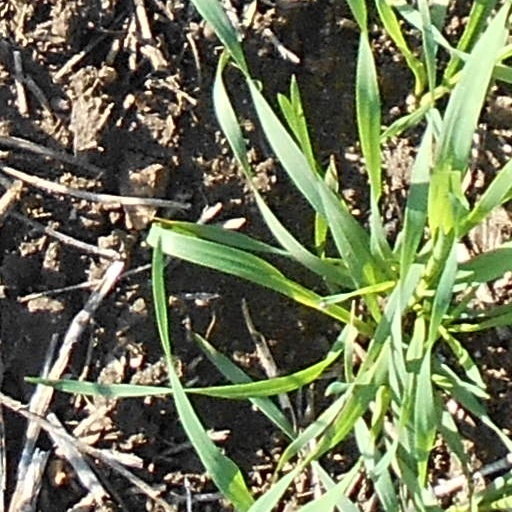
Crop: wheat